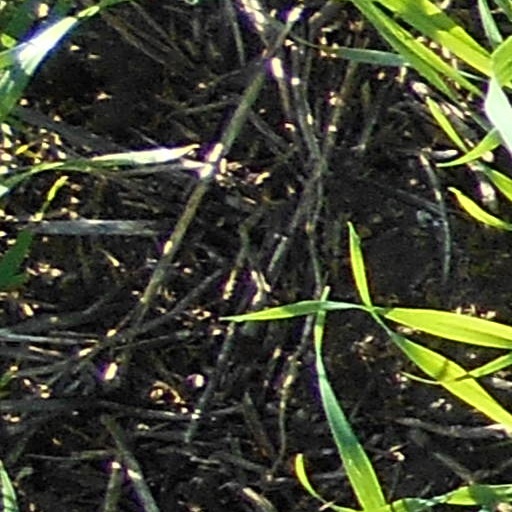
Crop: wheat